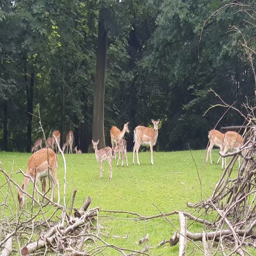
a group of deers near the forest